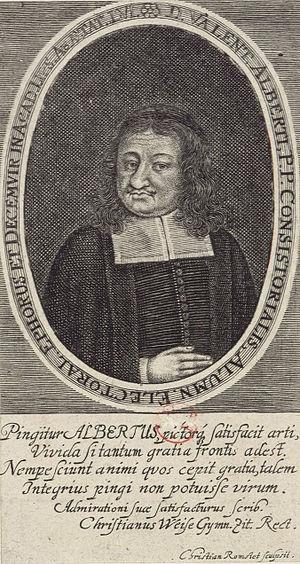
Valentin Alberti est un théologien protestant allemand.